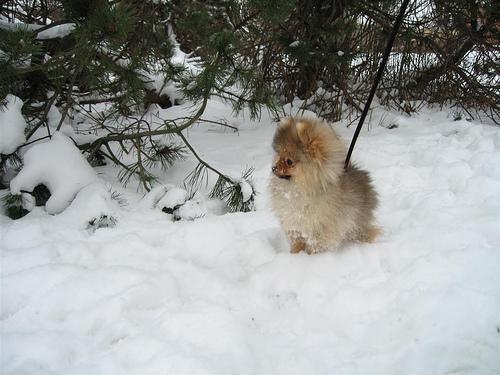
Pomeranian